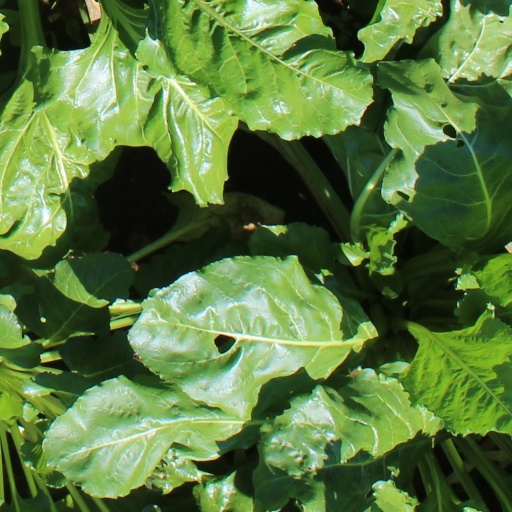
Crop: sugar beet